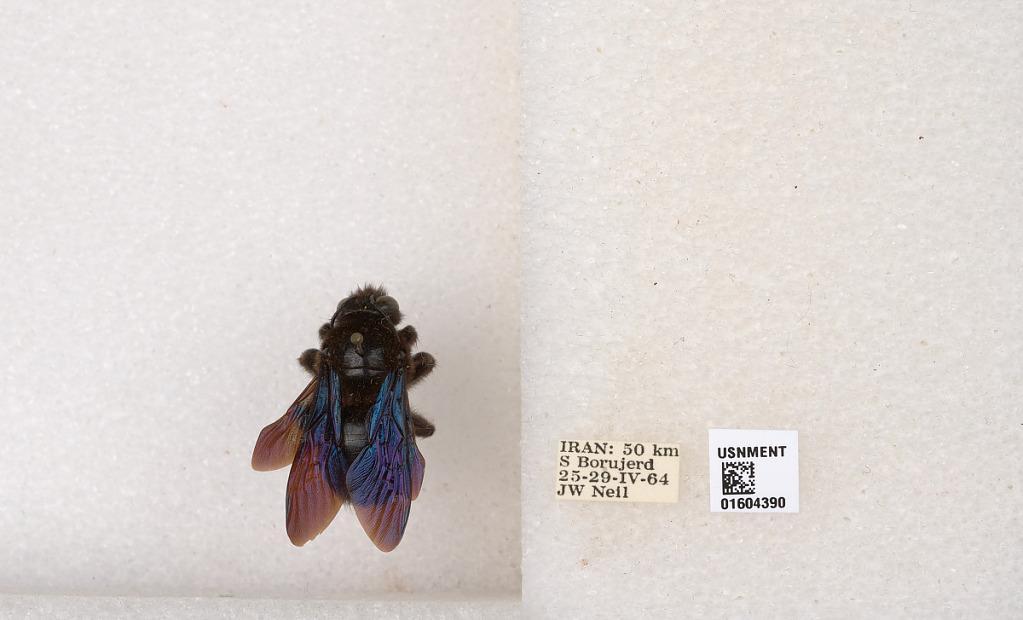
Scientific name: Xylocopa
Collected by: J. Neil
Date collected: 1964-4-25
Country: Iran
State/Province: Lorestan
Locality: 50 km. S Borujerd